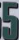
Number: 5